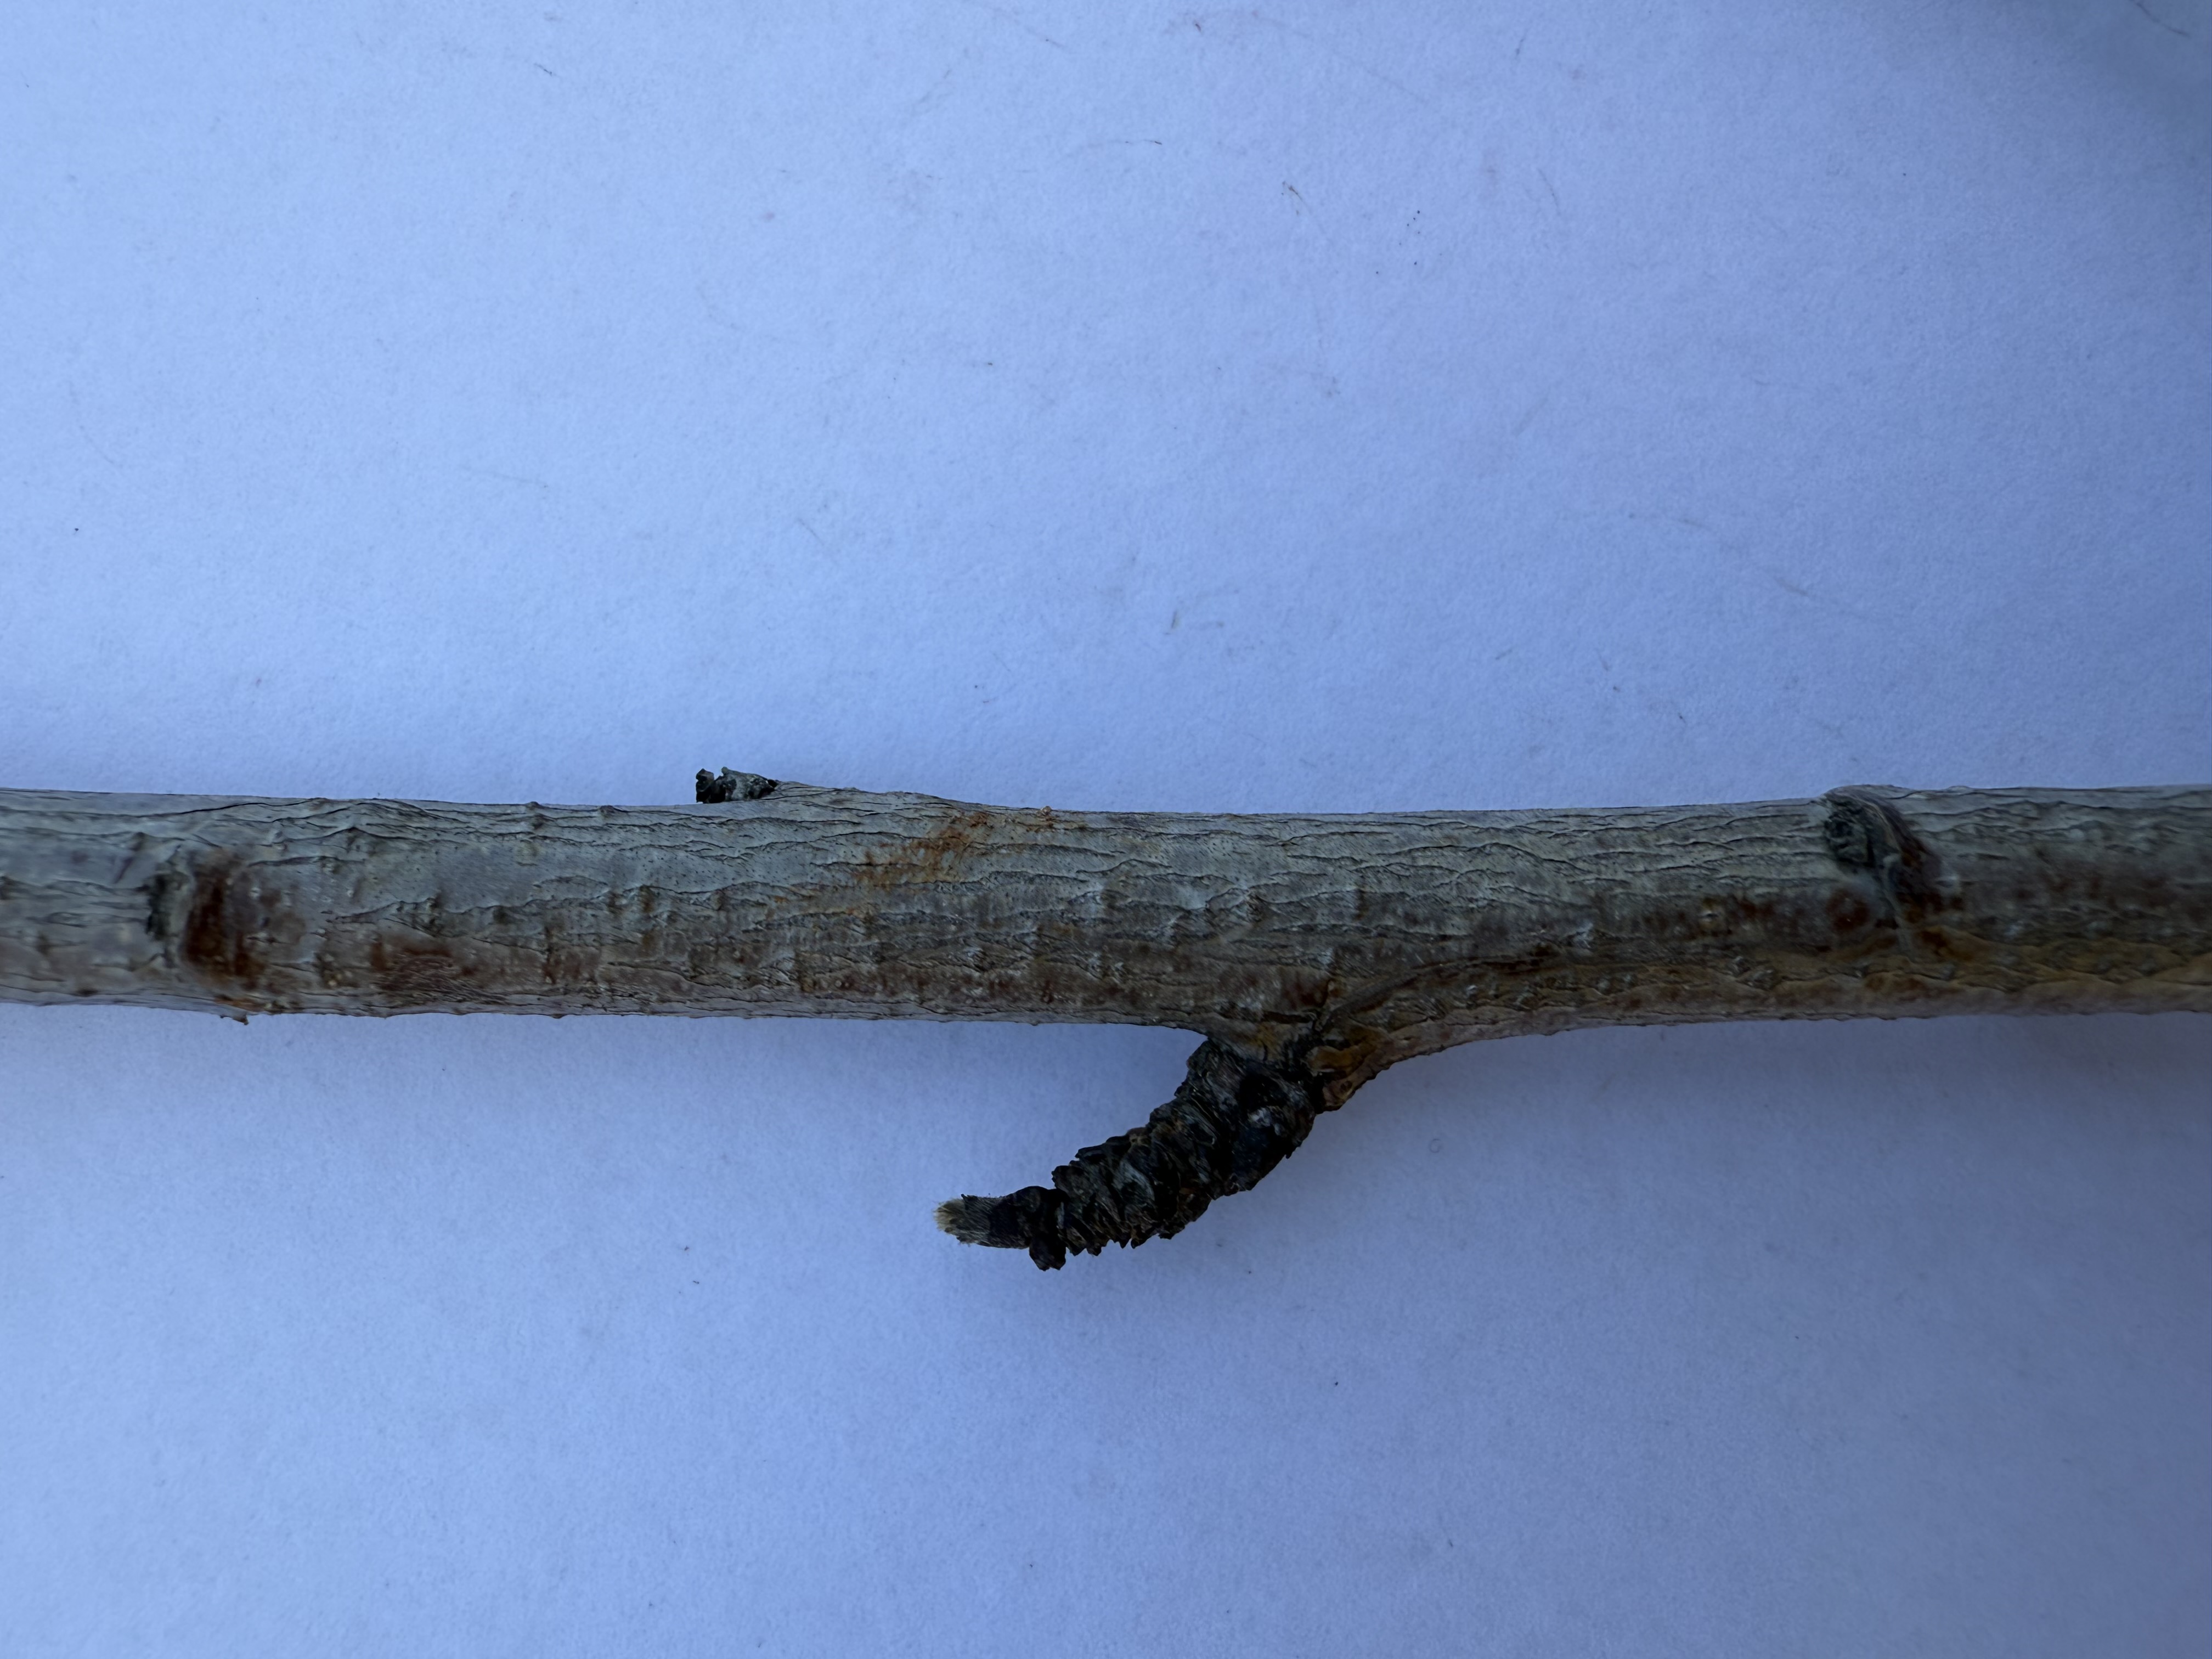
Variety: Hale Peach